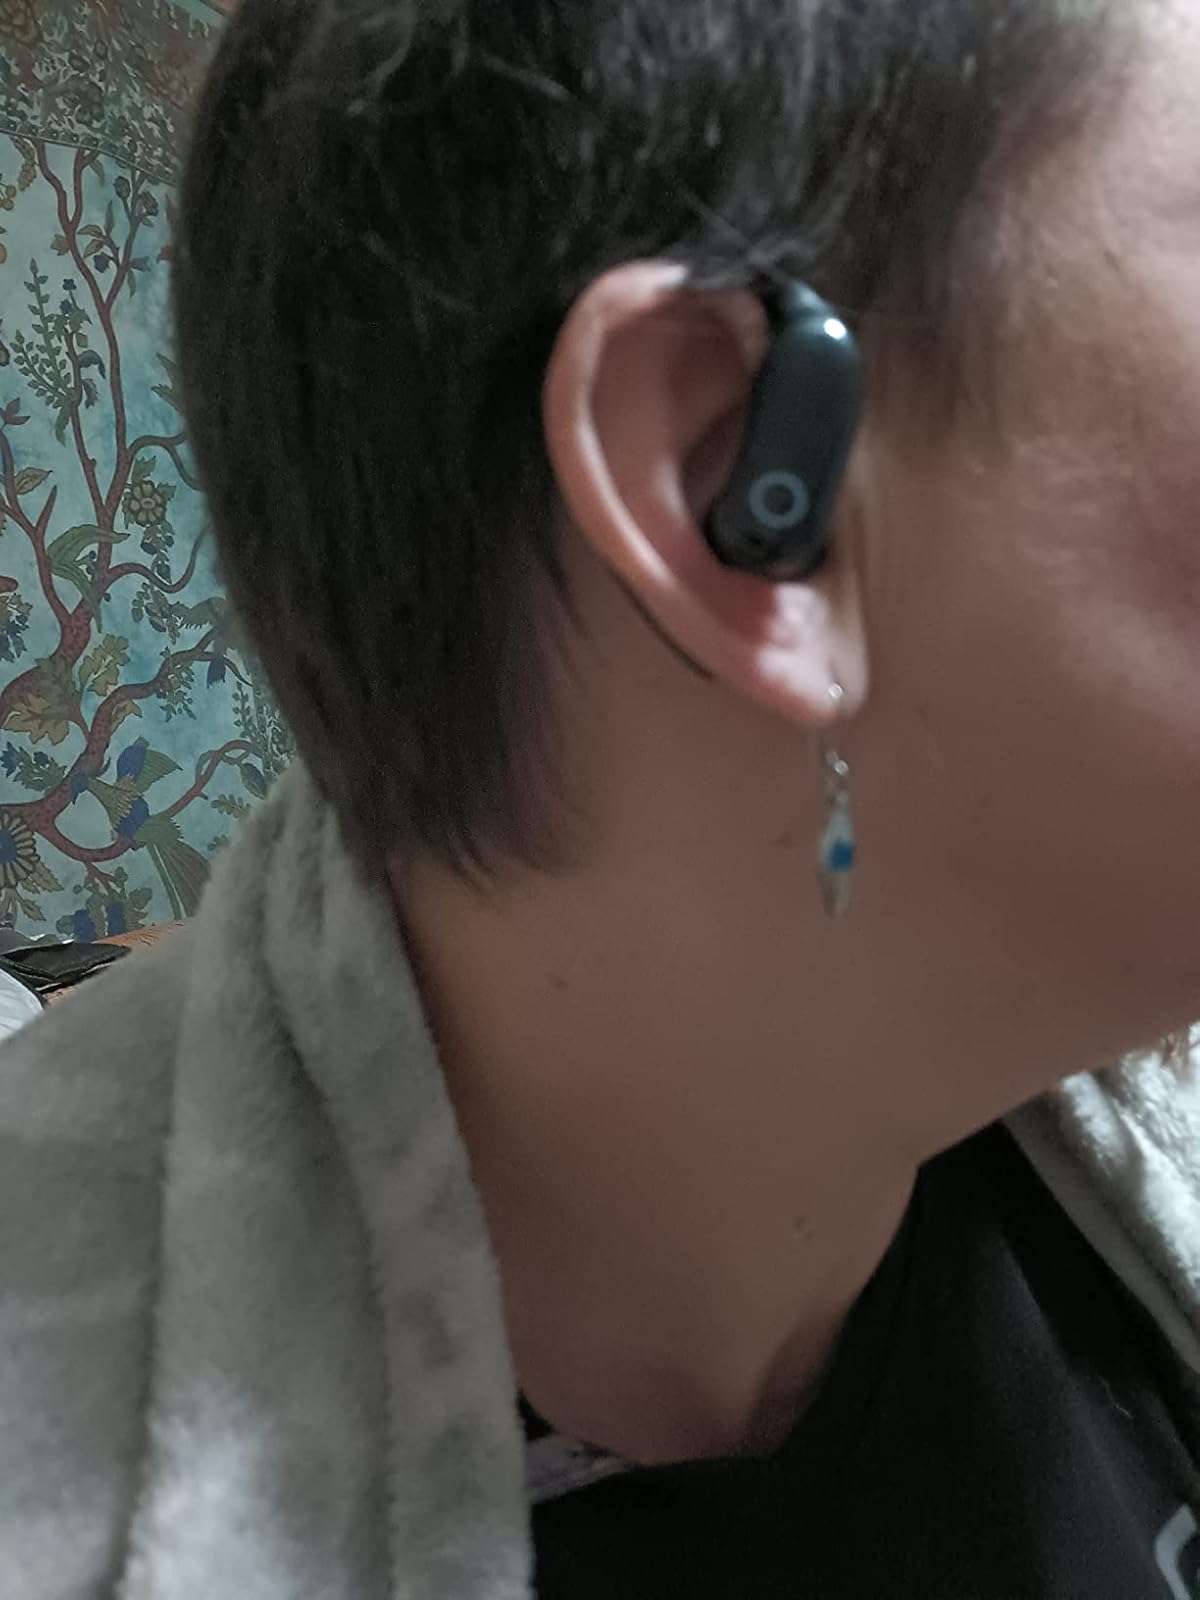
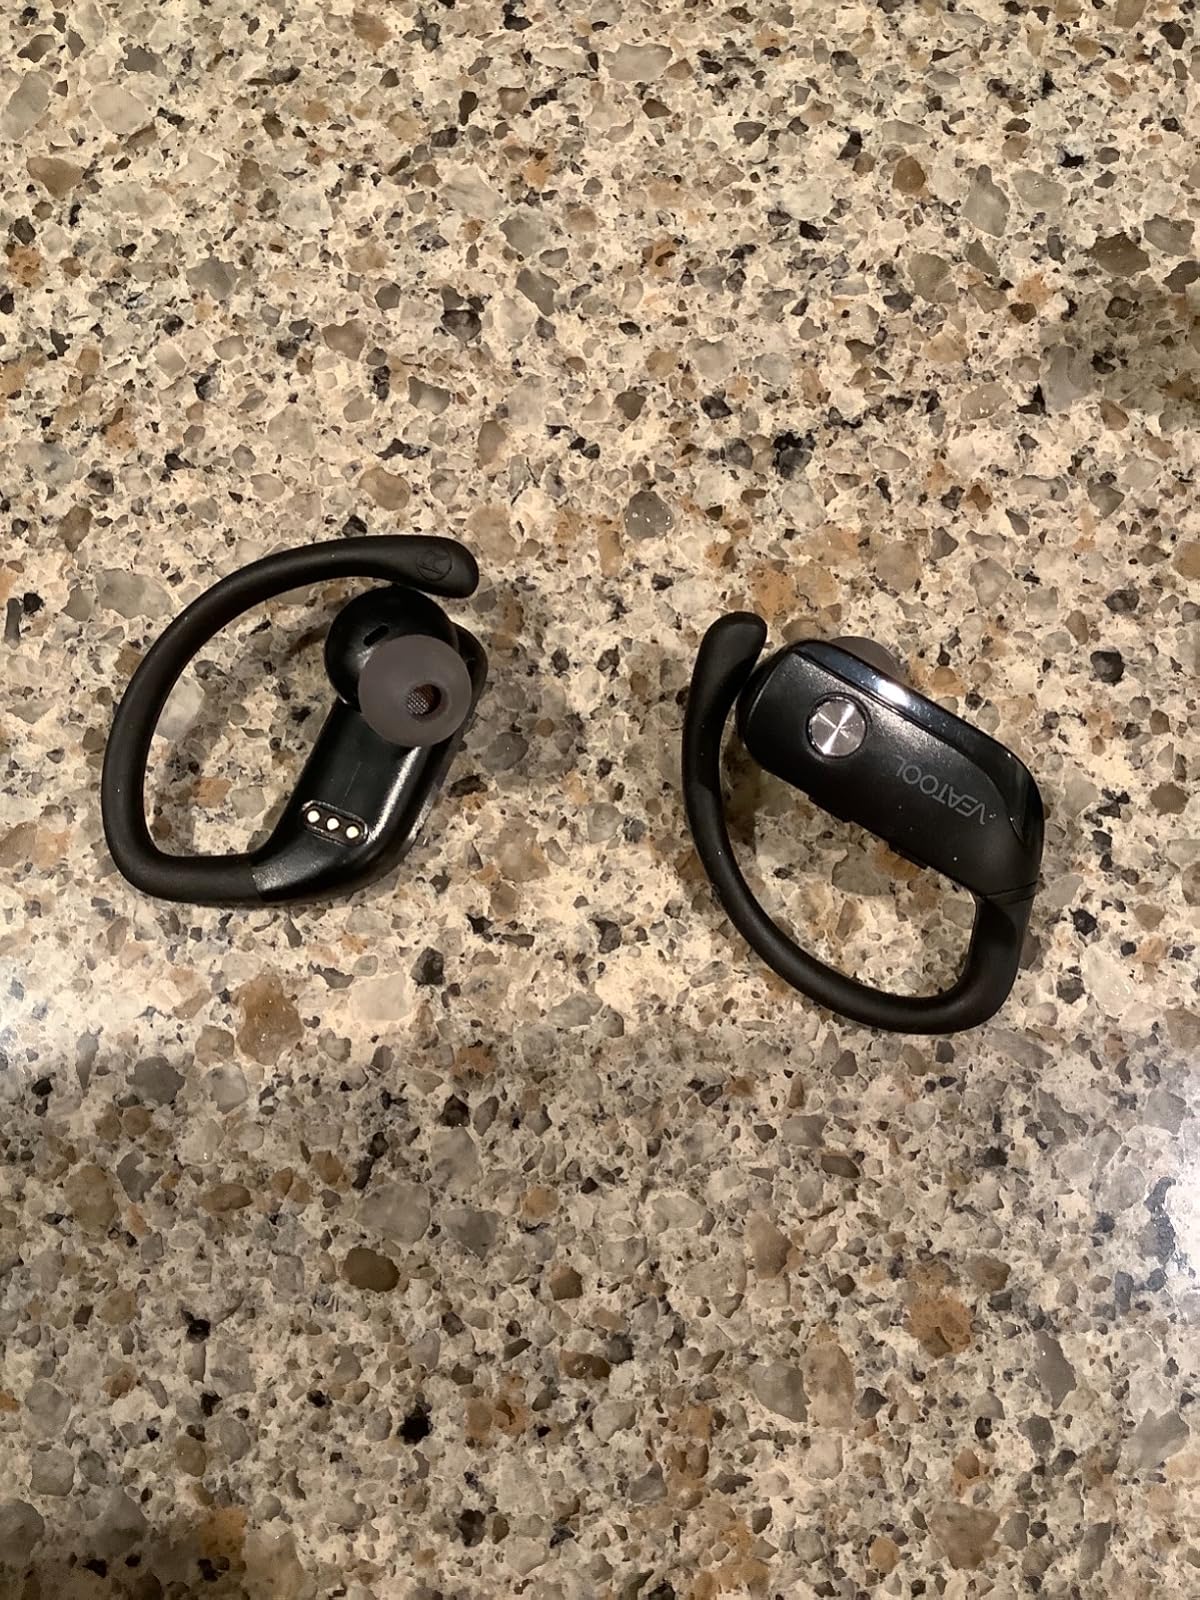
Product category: earbuds
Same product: no